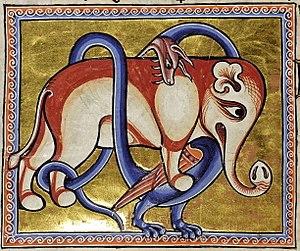
En littérature, un bestiaire désigne un manuscrit du Moyen Âge regroupant des fables et des moralités sur les « bêtes », animaux réels ou imaginaires. Par extension, on appelle bestiaire une œuvre consacrée aux bêtes. Par métonymie, le bestiaire d'un auteur ou d'un ensemble d'œuvres désigne les animaux mentionnés par l'auteur ou dans ces œuvres.